Simele massacre

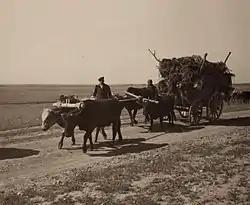
Assyrian refugees on a wagon moving to a newly constructed village on the Khabur River in Syria.

Because of the massacre, around 6,200 Assyrians left the Nineveh Plains immediately for the neighboring French Mandate of Syria, and were later joined by 15,000 refugees the following years. They concentrated in the Jazira region and built a number of villages on the banks of the Khabur River.